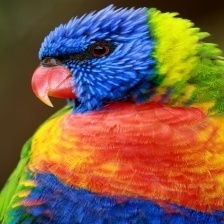
Species: RAINBOW LORIKEET
Scientific name: TRICHOGLOSSUS MOLUCCANUS
ImageNet parent category: lorikeet